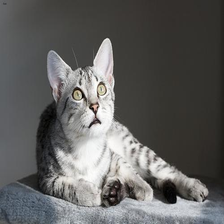
Species: cat
Breed: Egyptian Mau